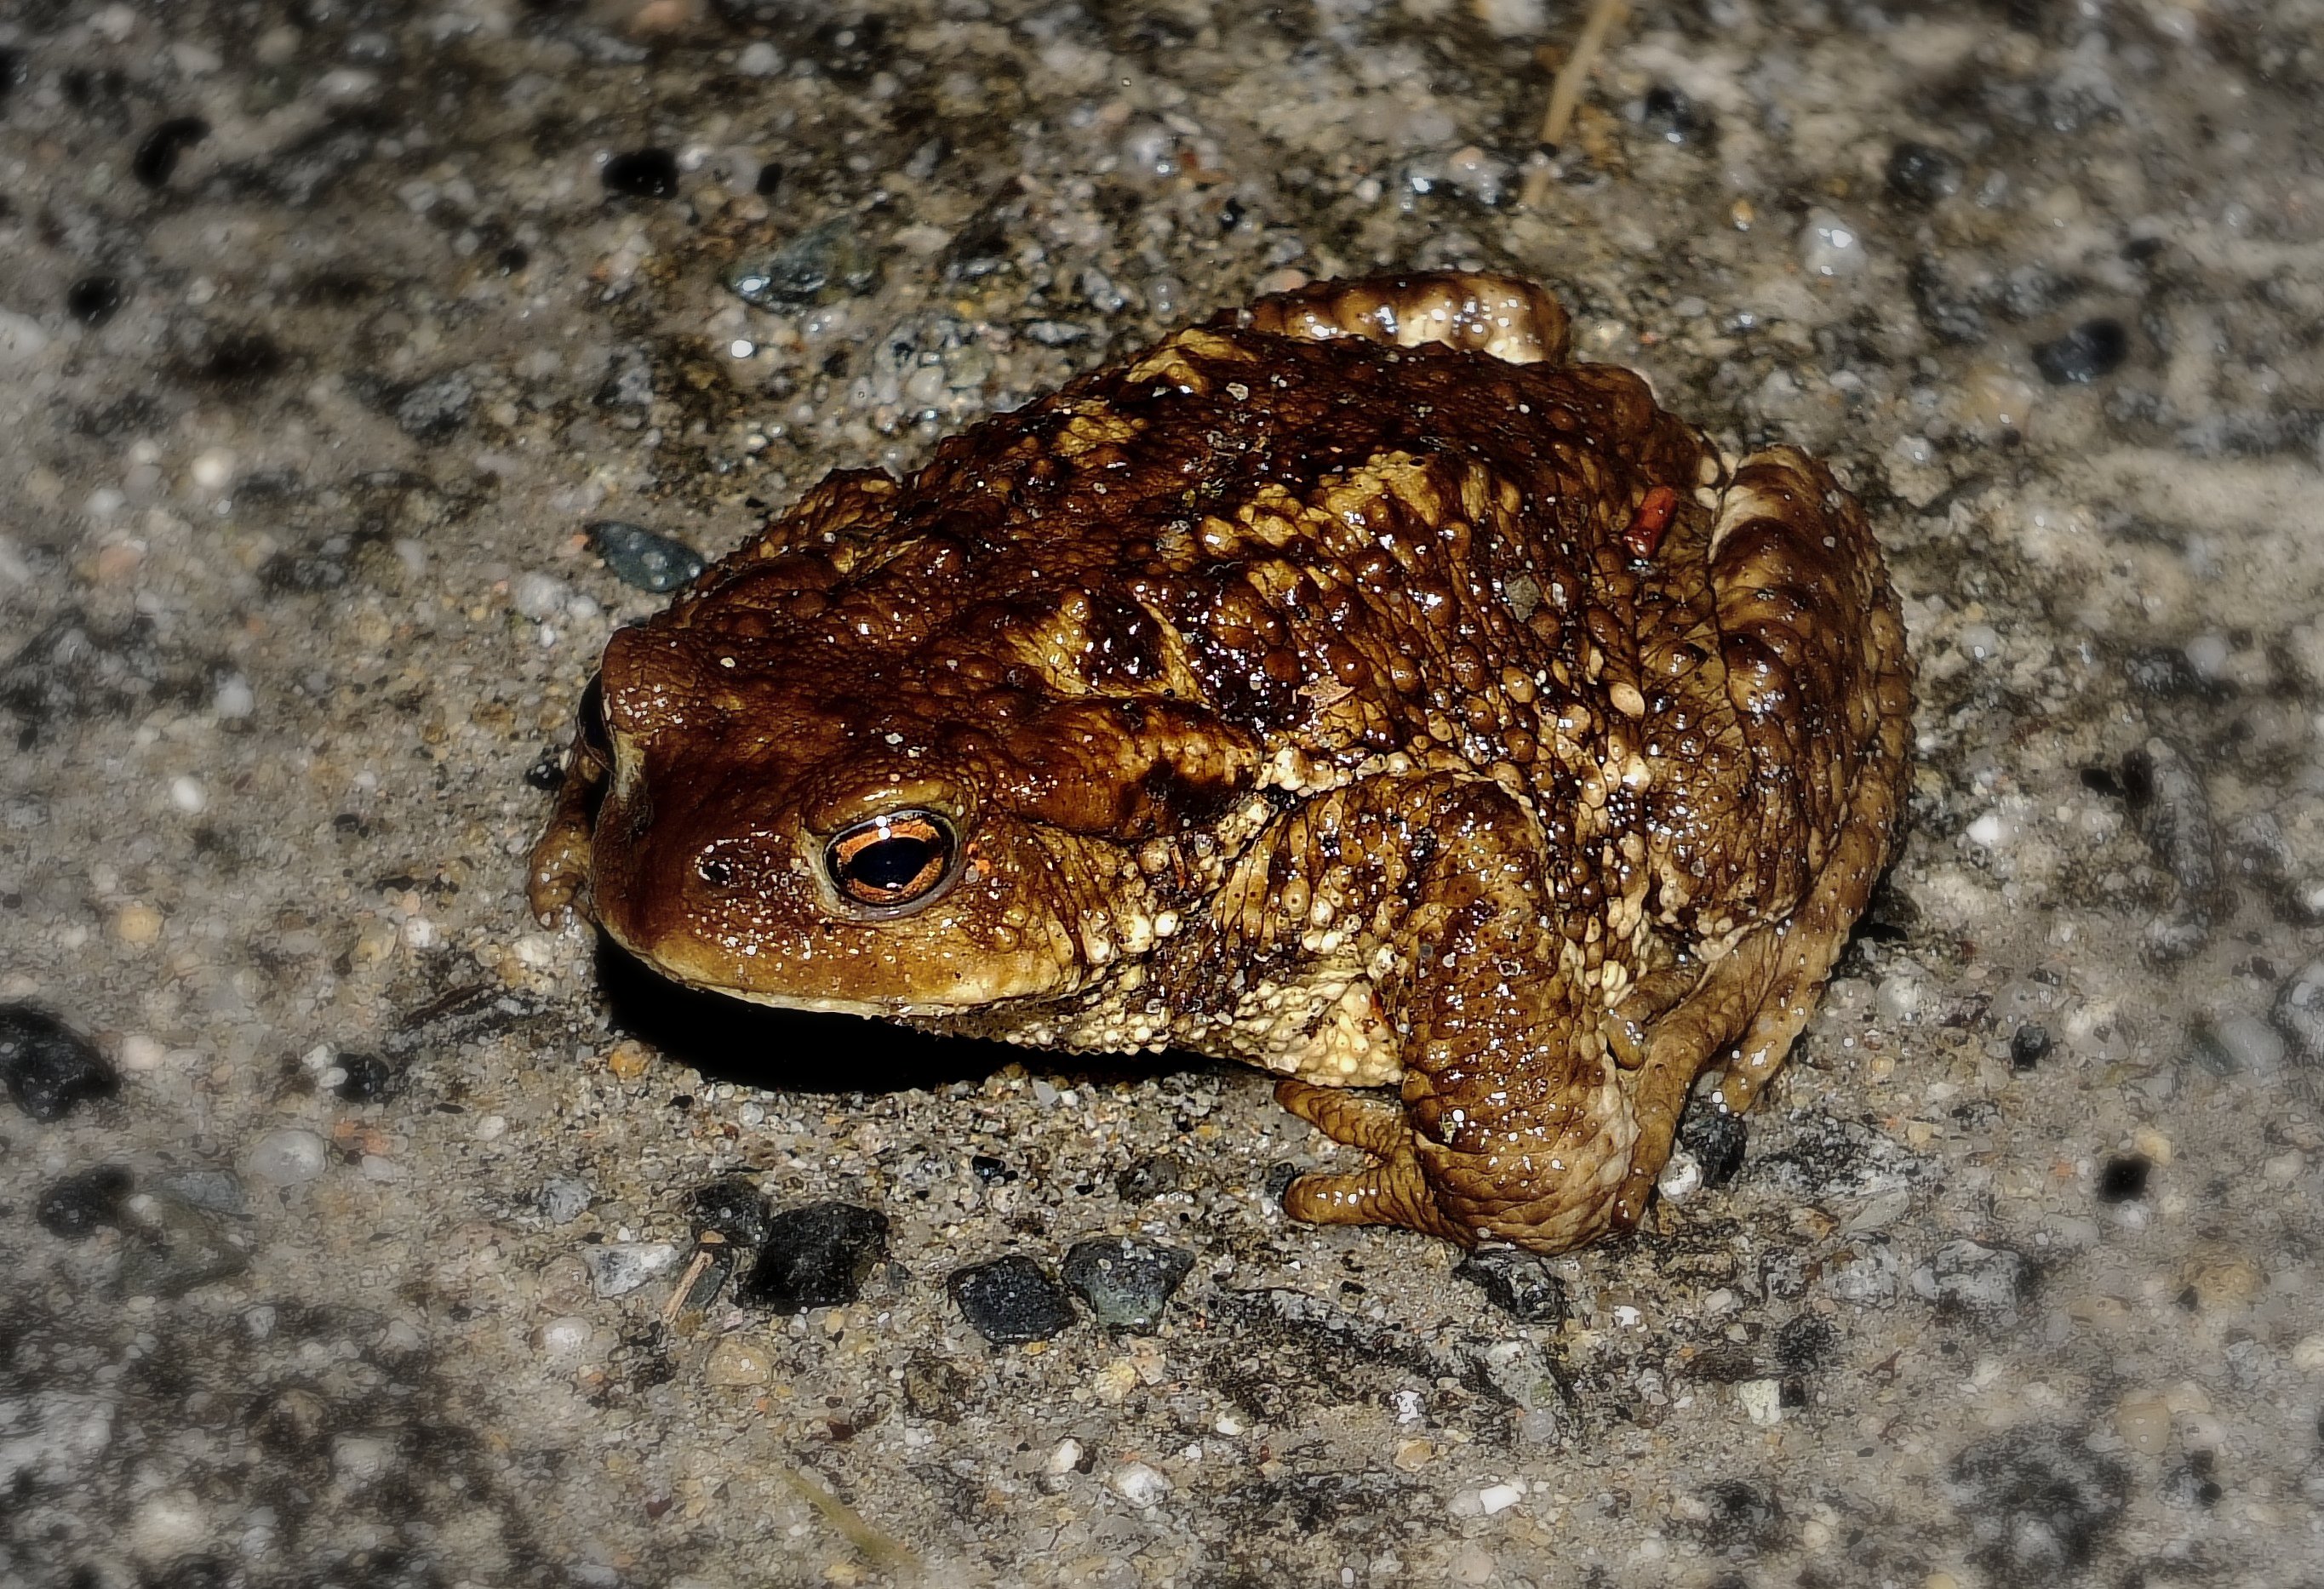
nature, wildlife, macro, biology, frog, toad, amphibian, fauna, close up, animals, vertebrate, naturaleza, ggl1, gaby1, animales, fujifilmxs1, macro photography, ranidae, marine biology